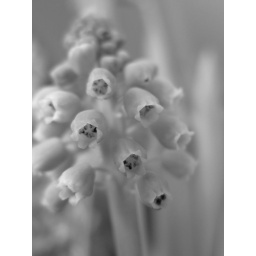
(63/365) When there are flowers in the house I can't help photograph them.